The Sorcerer's Apprentice (Bulis novel)

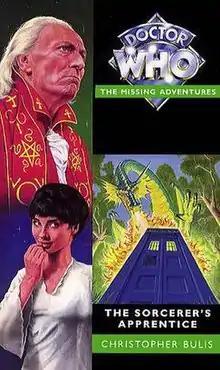
Cover Art

The Sorcerer's Apprentice is an original novel written by Christopher Bulis and based on the long-running British science fiction television series "Doctor Who". It features the First Doctor, Susan, Ian and Barbara.